Scotland in the Iron Age

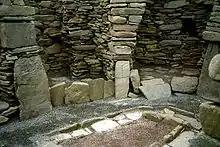
The interior of a Jarlshof wheelhouse showing bays between the stone piers

Wheelhouses have an outer stone wall within which a circle of stone piers (bearing a resemblance to the spokes of a wheel) form the basis for lintel arches supporting corbelled roofing with a hearth at the hub. About a third are double-walled. They range in diameter from . Those sites that have been dated tend to fall within the period 25 BC to 380 AD. In the Northern Isles they are of a later date than the towered structures in all cases. The majority are dug into the landscape and only their thatched roofs would have been visible above the ground — although these would have been 6 metres or more in height. A total of 62 sites have now been identified in the Northern and Western Isles, and on the north coast of Caithness and Sutherland. The highly restricted nature of their geographical locations suggests that they may have been contained within a political or cultural frontier of some kind. The co-incidence of their arrival and departure being associated with the period of Roman influence in Scotland is a matter of ongoing debate. It is not known whether the culture that constructed them was "Pictish" as such although they would certainly have been known to the Picts.